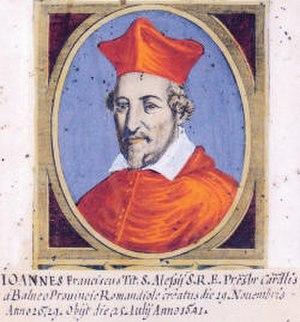
Giovanni Francesco Guidi di Bagno est un cardinal italien du XVIIᵉ siècle. Il est le frère du cardinal Nicolò Guidi di Bagno et le neveu du cardinal Girolamo Colonna.